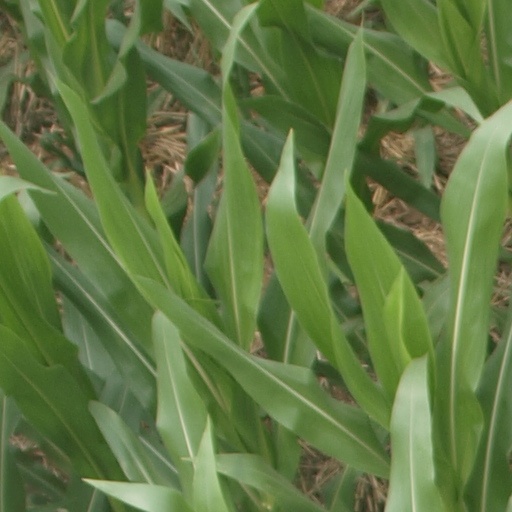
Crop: maize; corn